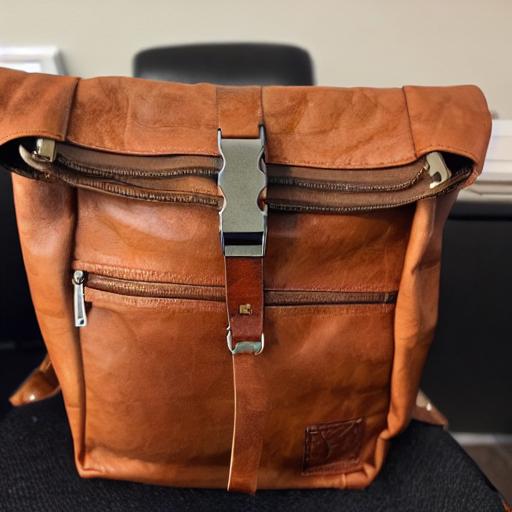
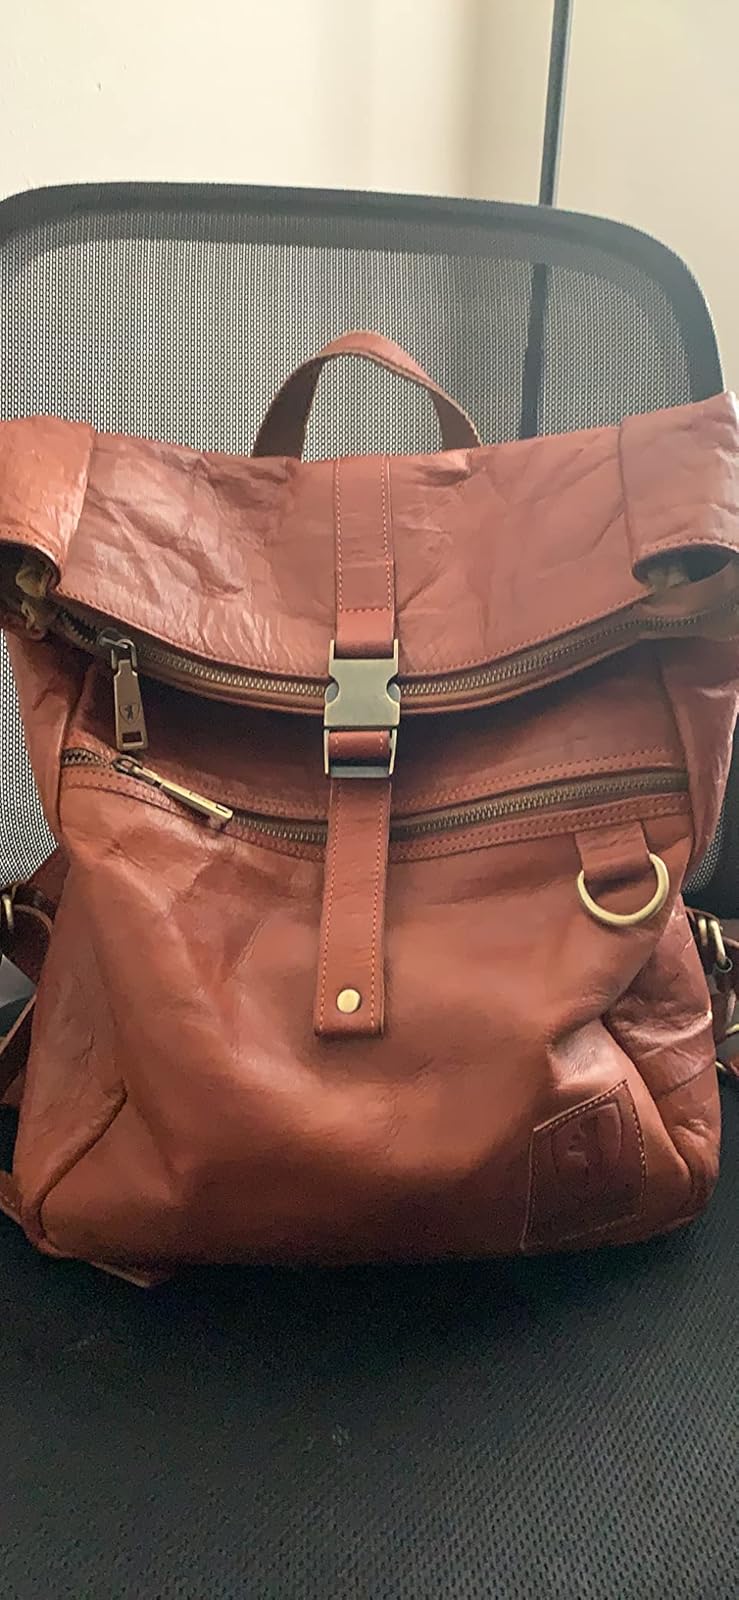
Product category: bag
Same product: no